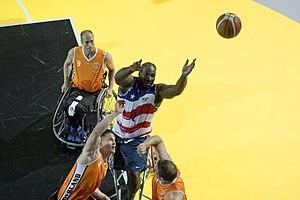
Les Jeux Invictus sont une compétition multisports pour soldats et vétérans de guerre blessés et handicapés. S'inspirant des Jeux paralympiques, ils tirent leur nom du poème Invictus de William Ernest Henley ; le slogan, I AM, renvoie d'ailleurs aux deux derniers vers du poème.